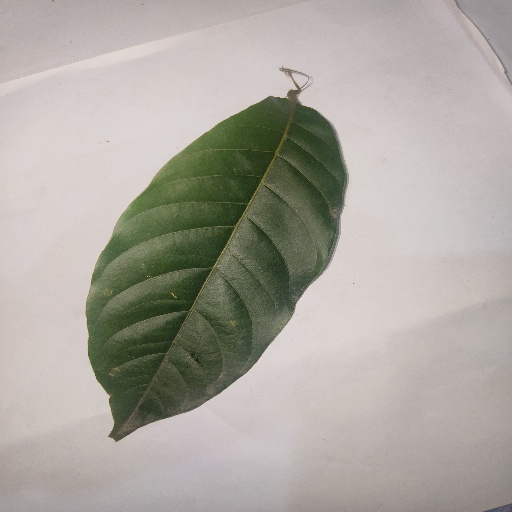
Species: HariTaki
Leaf condition: Healthy Leaf